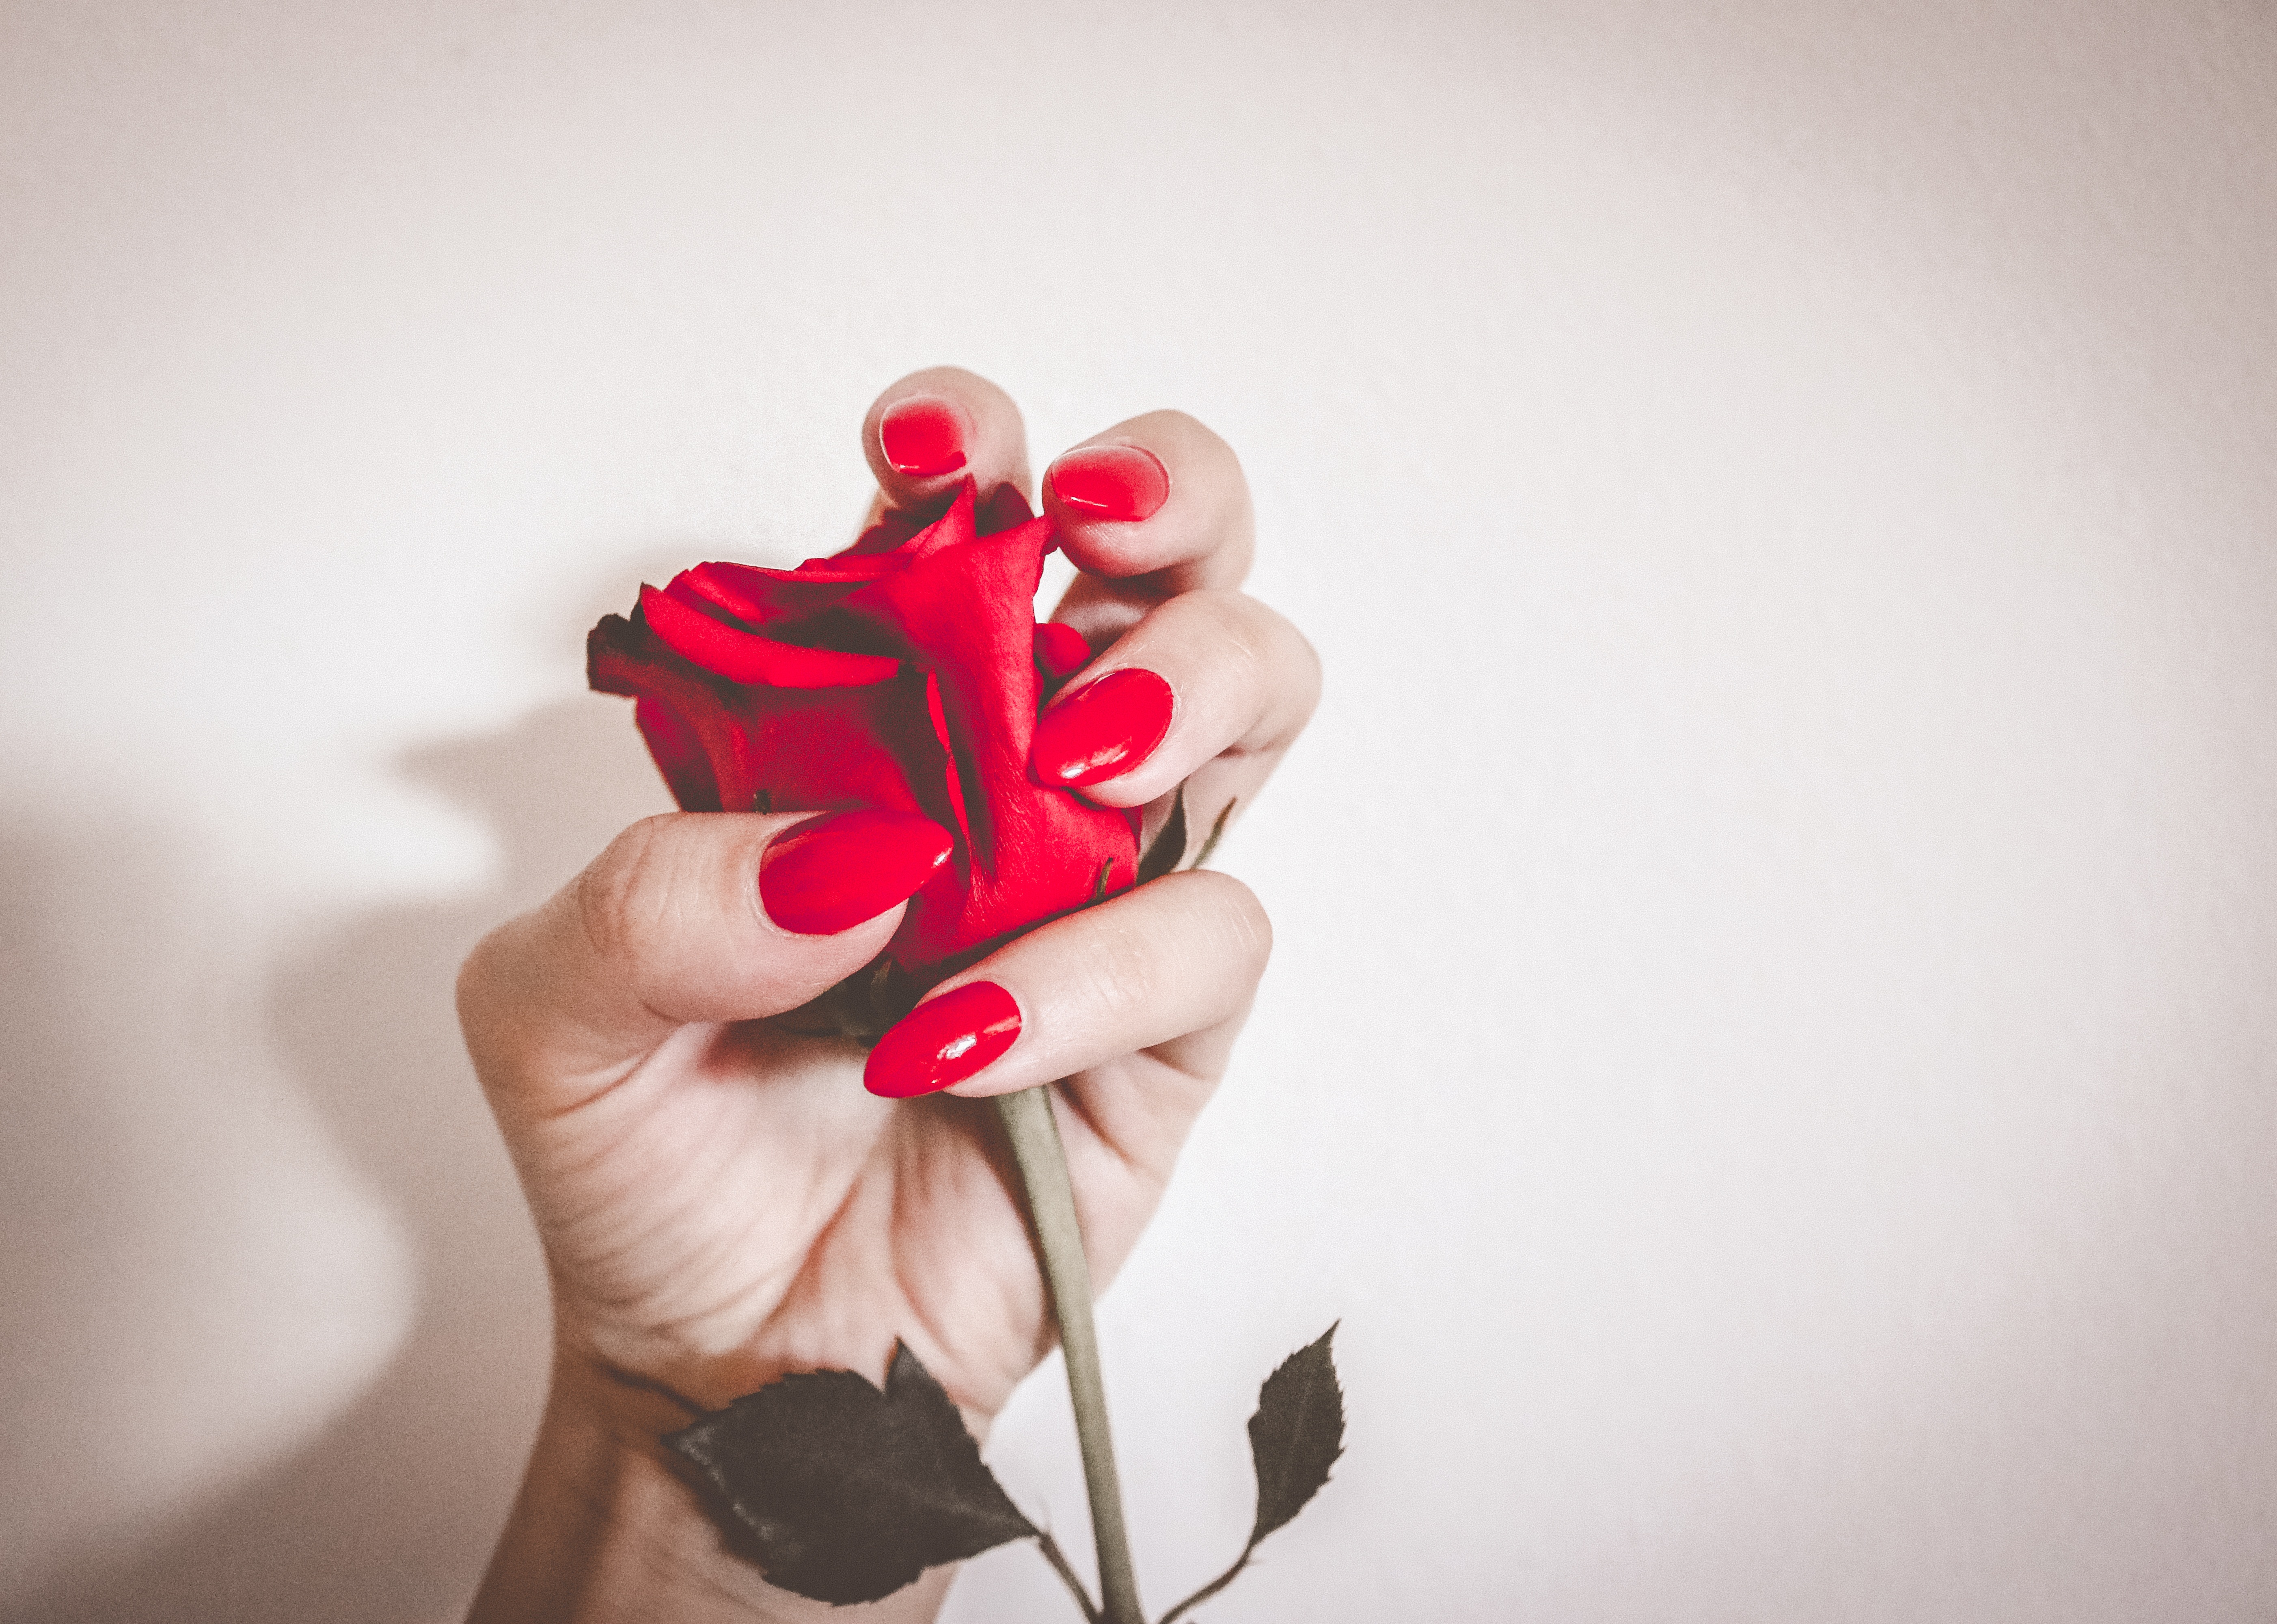
hand, girl, woman, flower, petal, love, heart, rose, finger, red, color, pink, make up, manicure, nail polish, nails, organ, emotion, polish, glamour, valentine's day, nails manicure